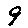
Label: 9